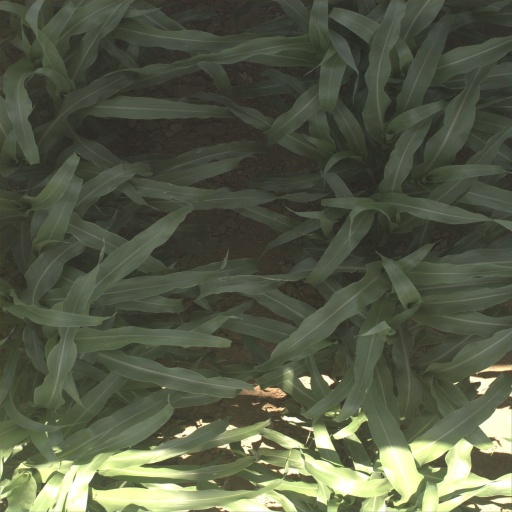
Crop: sorghum